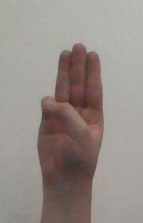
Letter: thaa